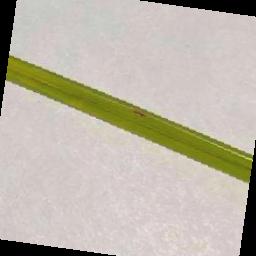
Label: Rice___Brown_Spot